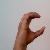
The image shows a hand gesture representing the letter 'C' in Indian Sign Language.